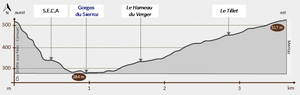
Coupe topographique O-E - Grésy-sur-Aix.
Grésy-sur-Aix, localement nommée Grésy, est une commune française située dans le département de la Savoie en région Auvergne-Rhône-Alpes.